1976 Allan Cup

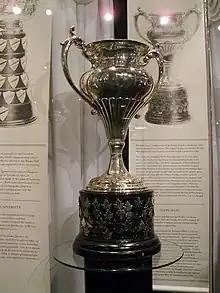
Silver bowl trophy with two large handles, mounted on a black plinth.

The 1976 Allan Cup was the Canadian senior ice hockey championship for the 1975–76 senior "A" season. The event was hosted by the Spokane Flyers in Spokane, Washington. The 1976 playoff marked the 68th time that the Allan Cup has been awarded.